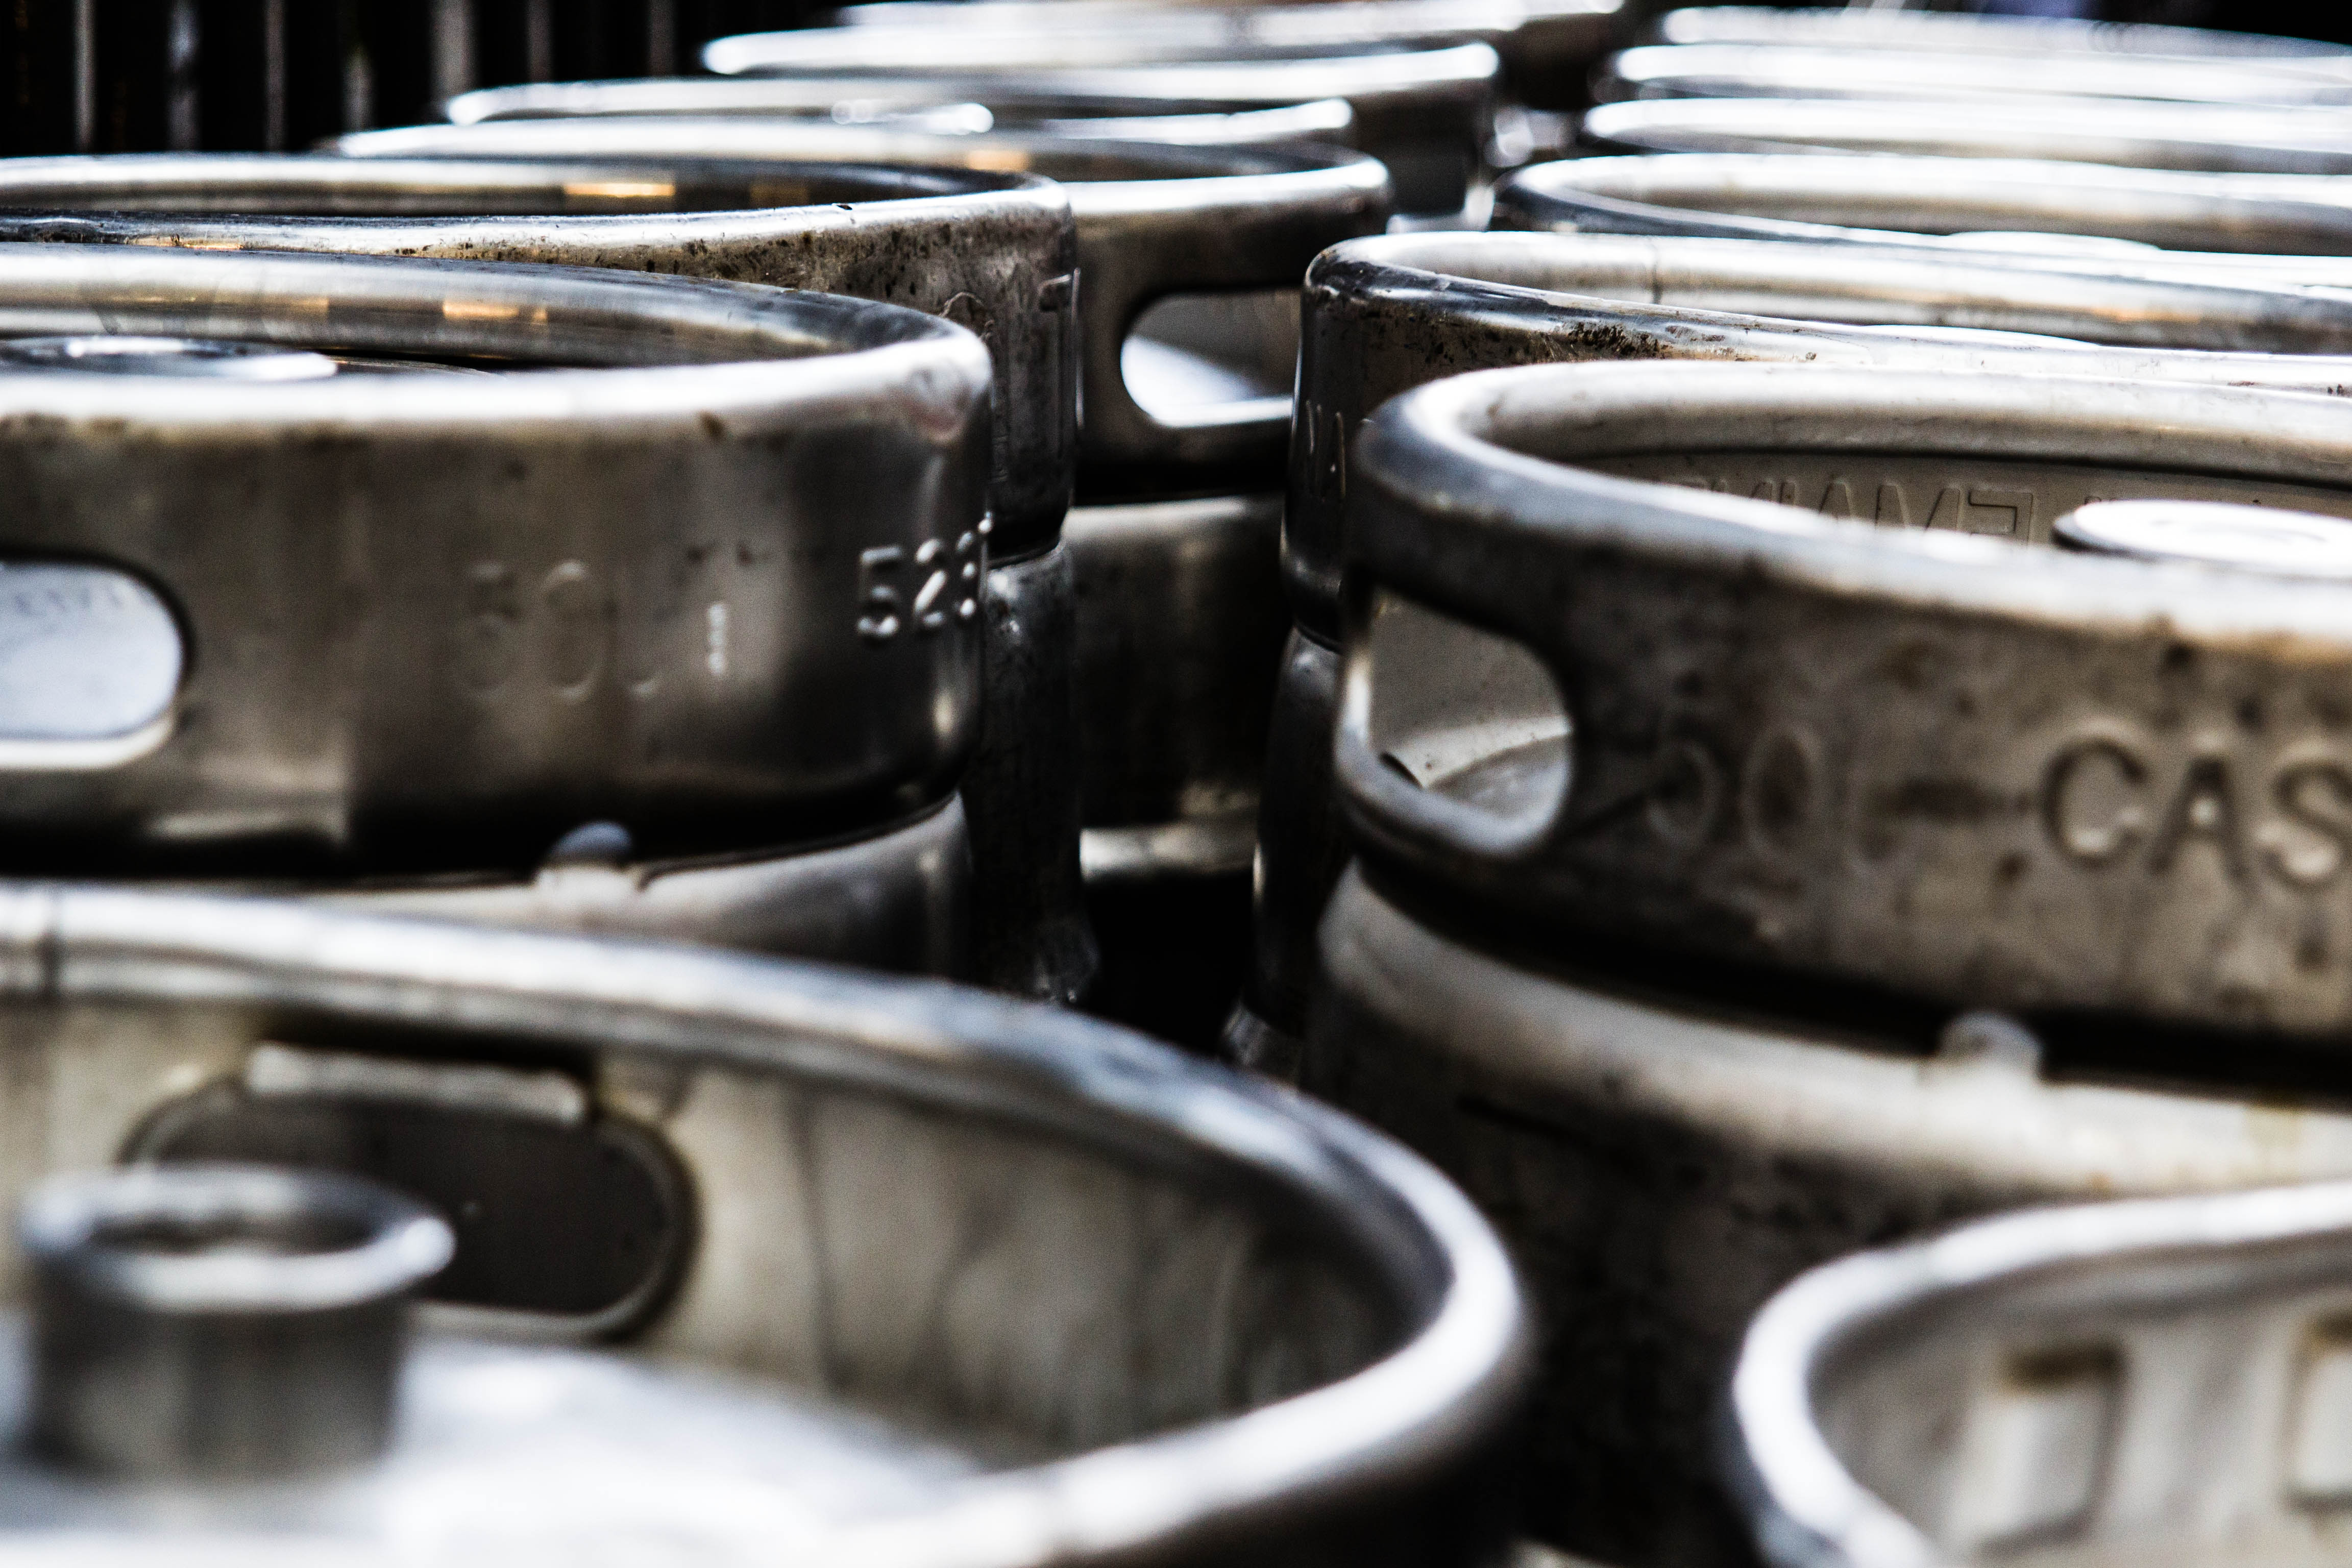
car, wheel, vehicle, tire, bumper, engine, rim, auto part, automotive exterior, automotive tire